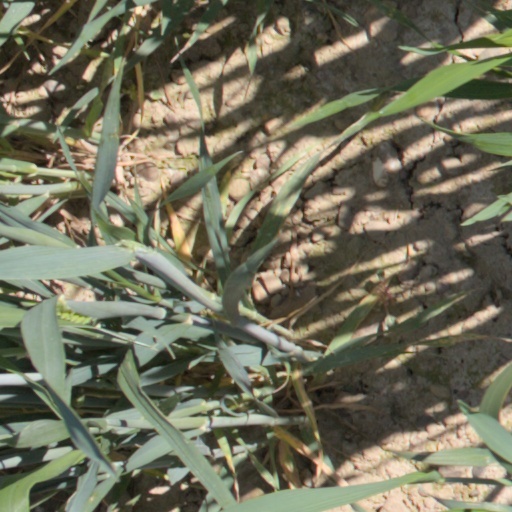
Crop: wheat